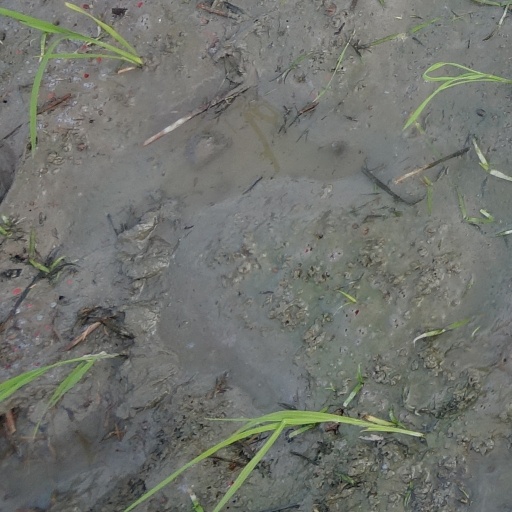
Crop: rice